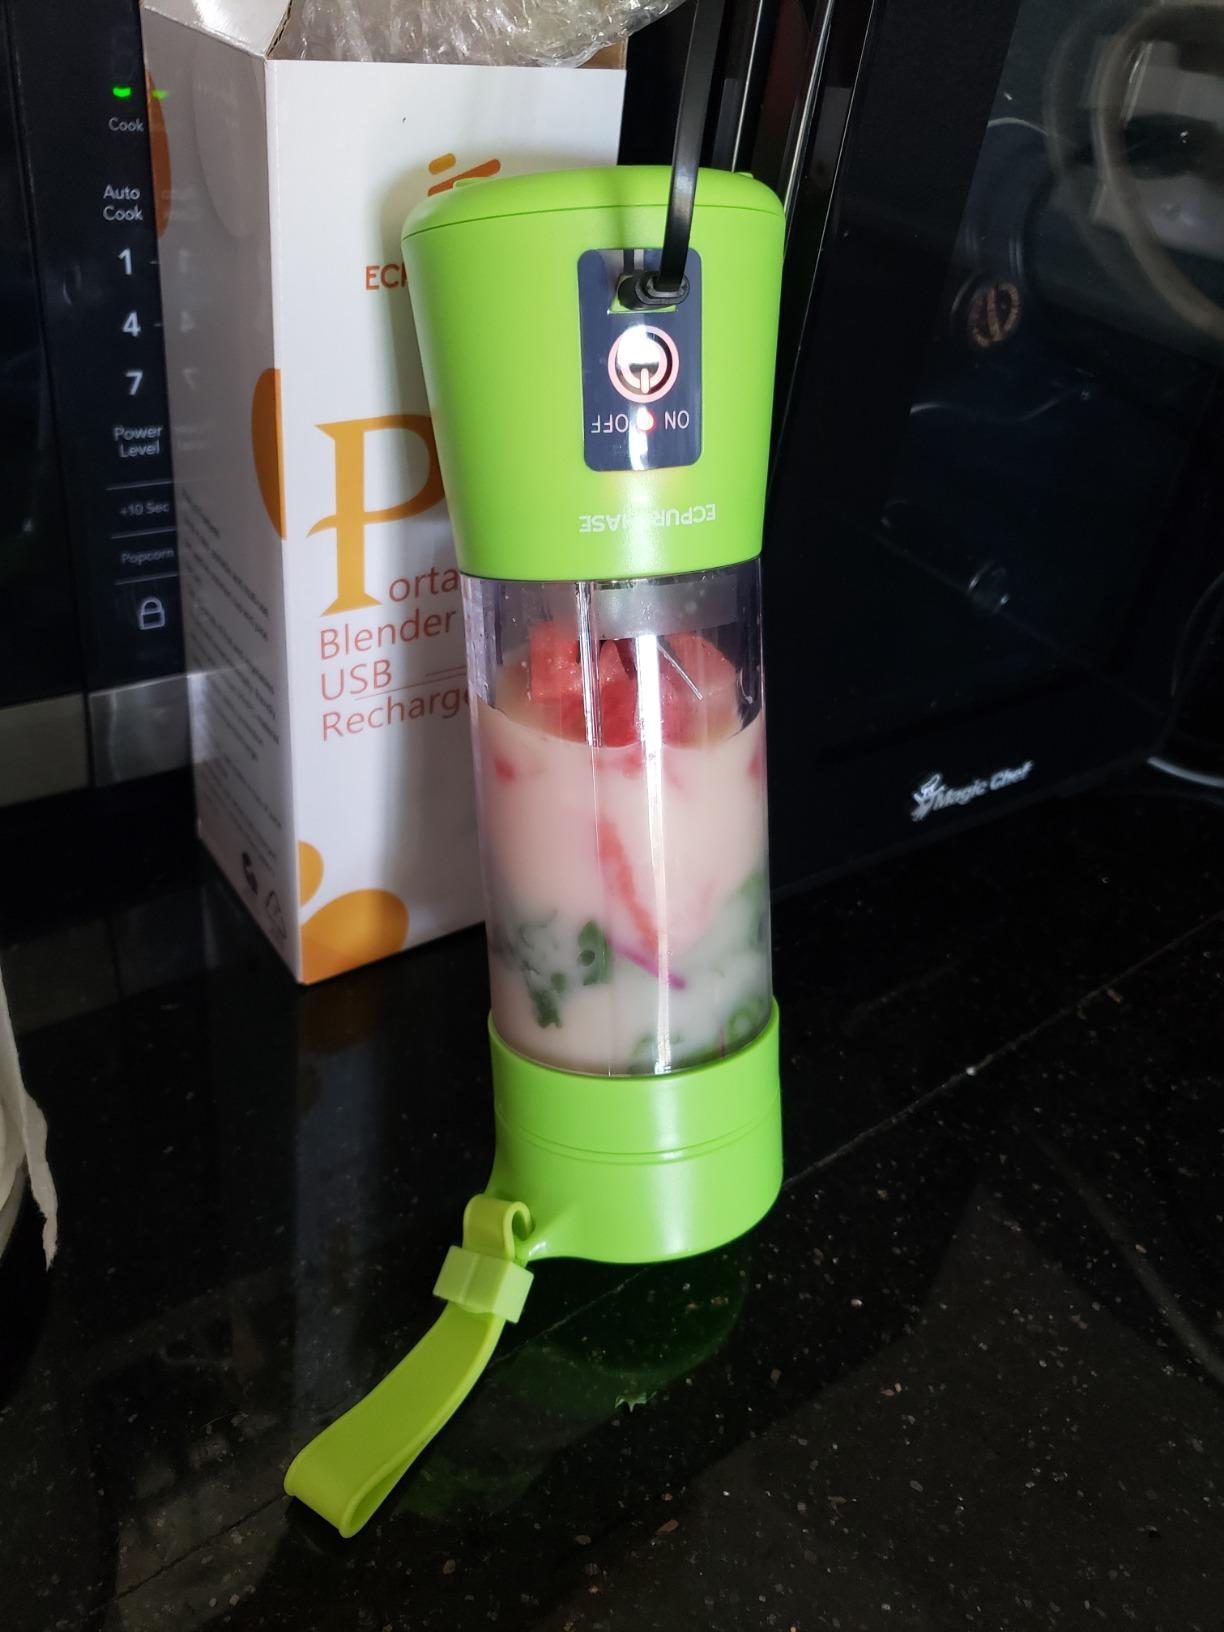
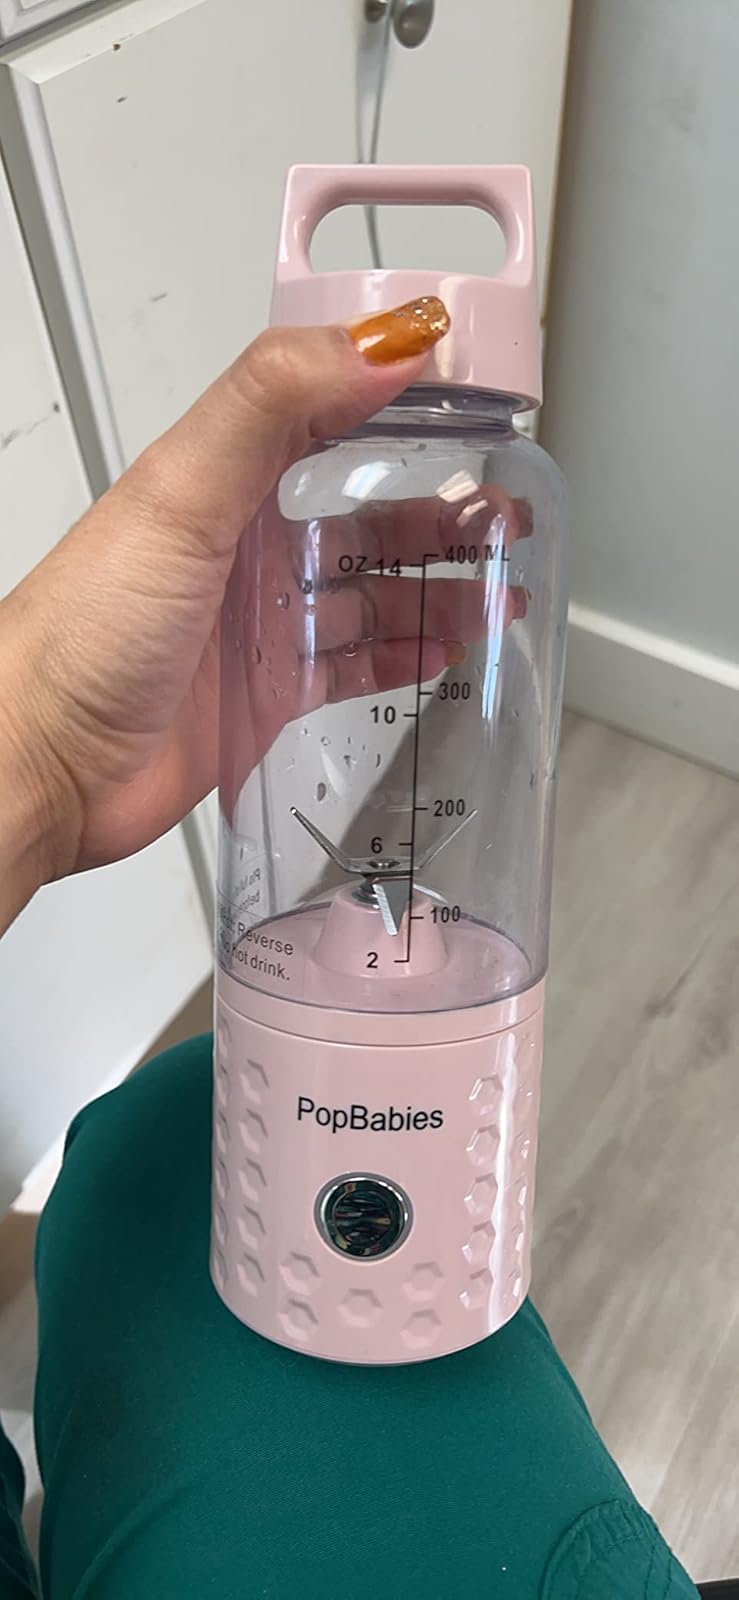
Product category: items_blender
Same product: no